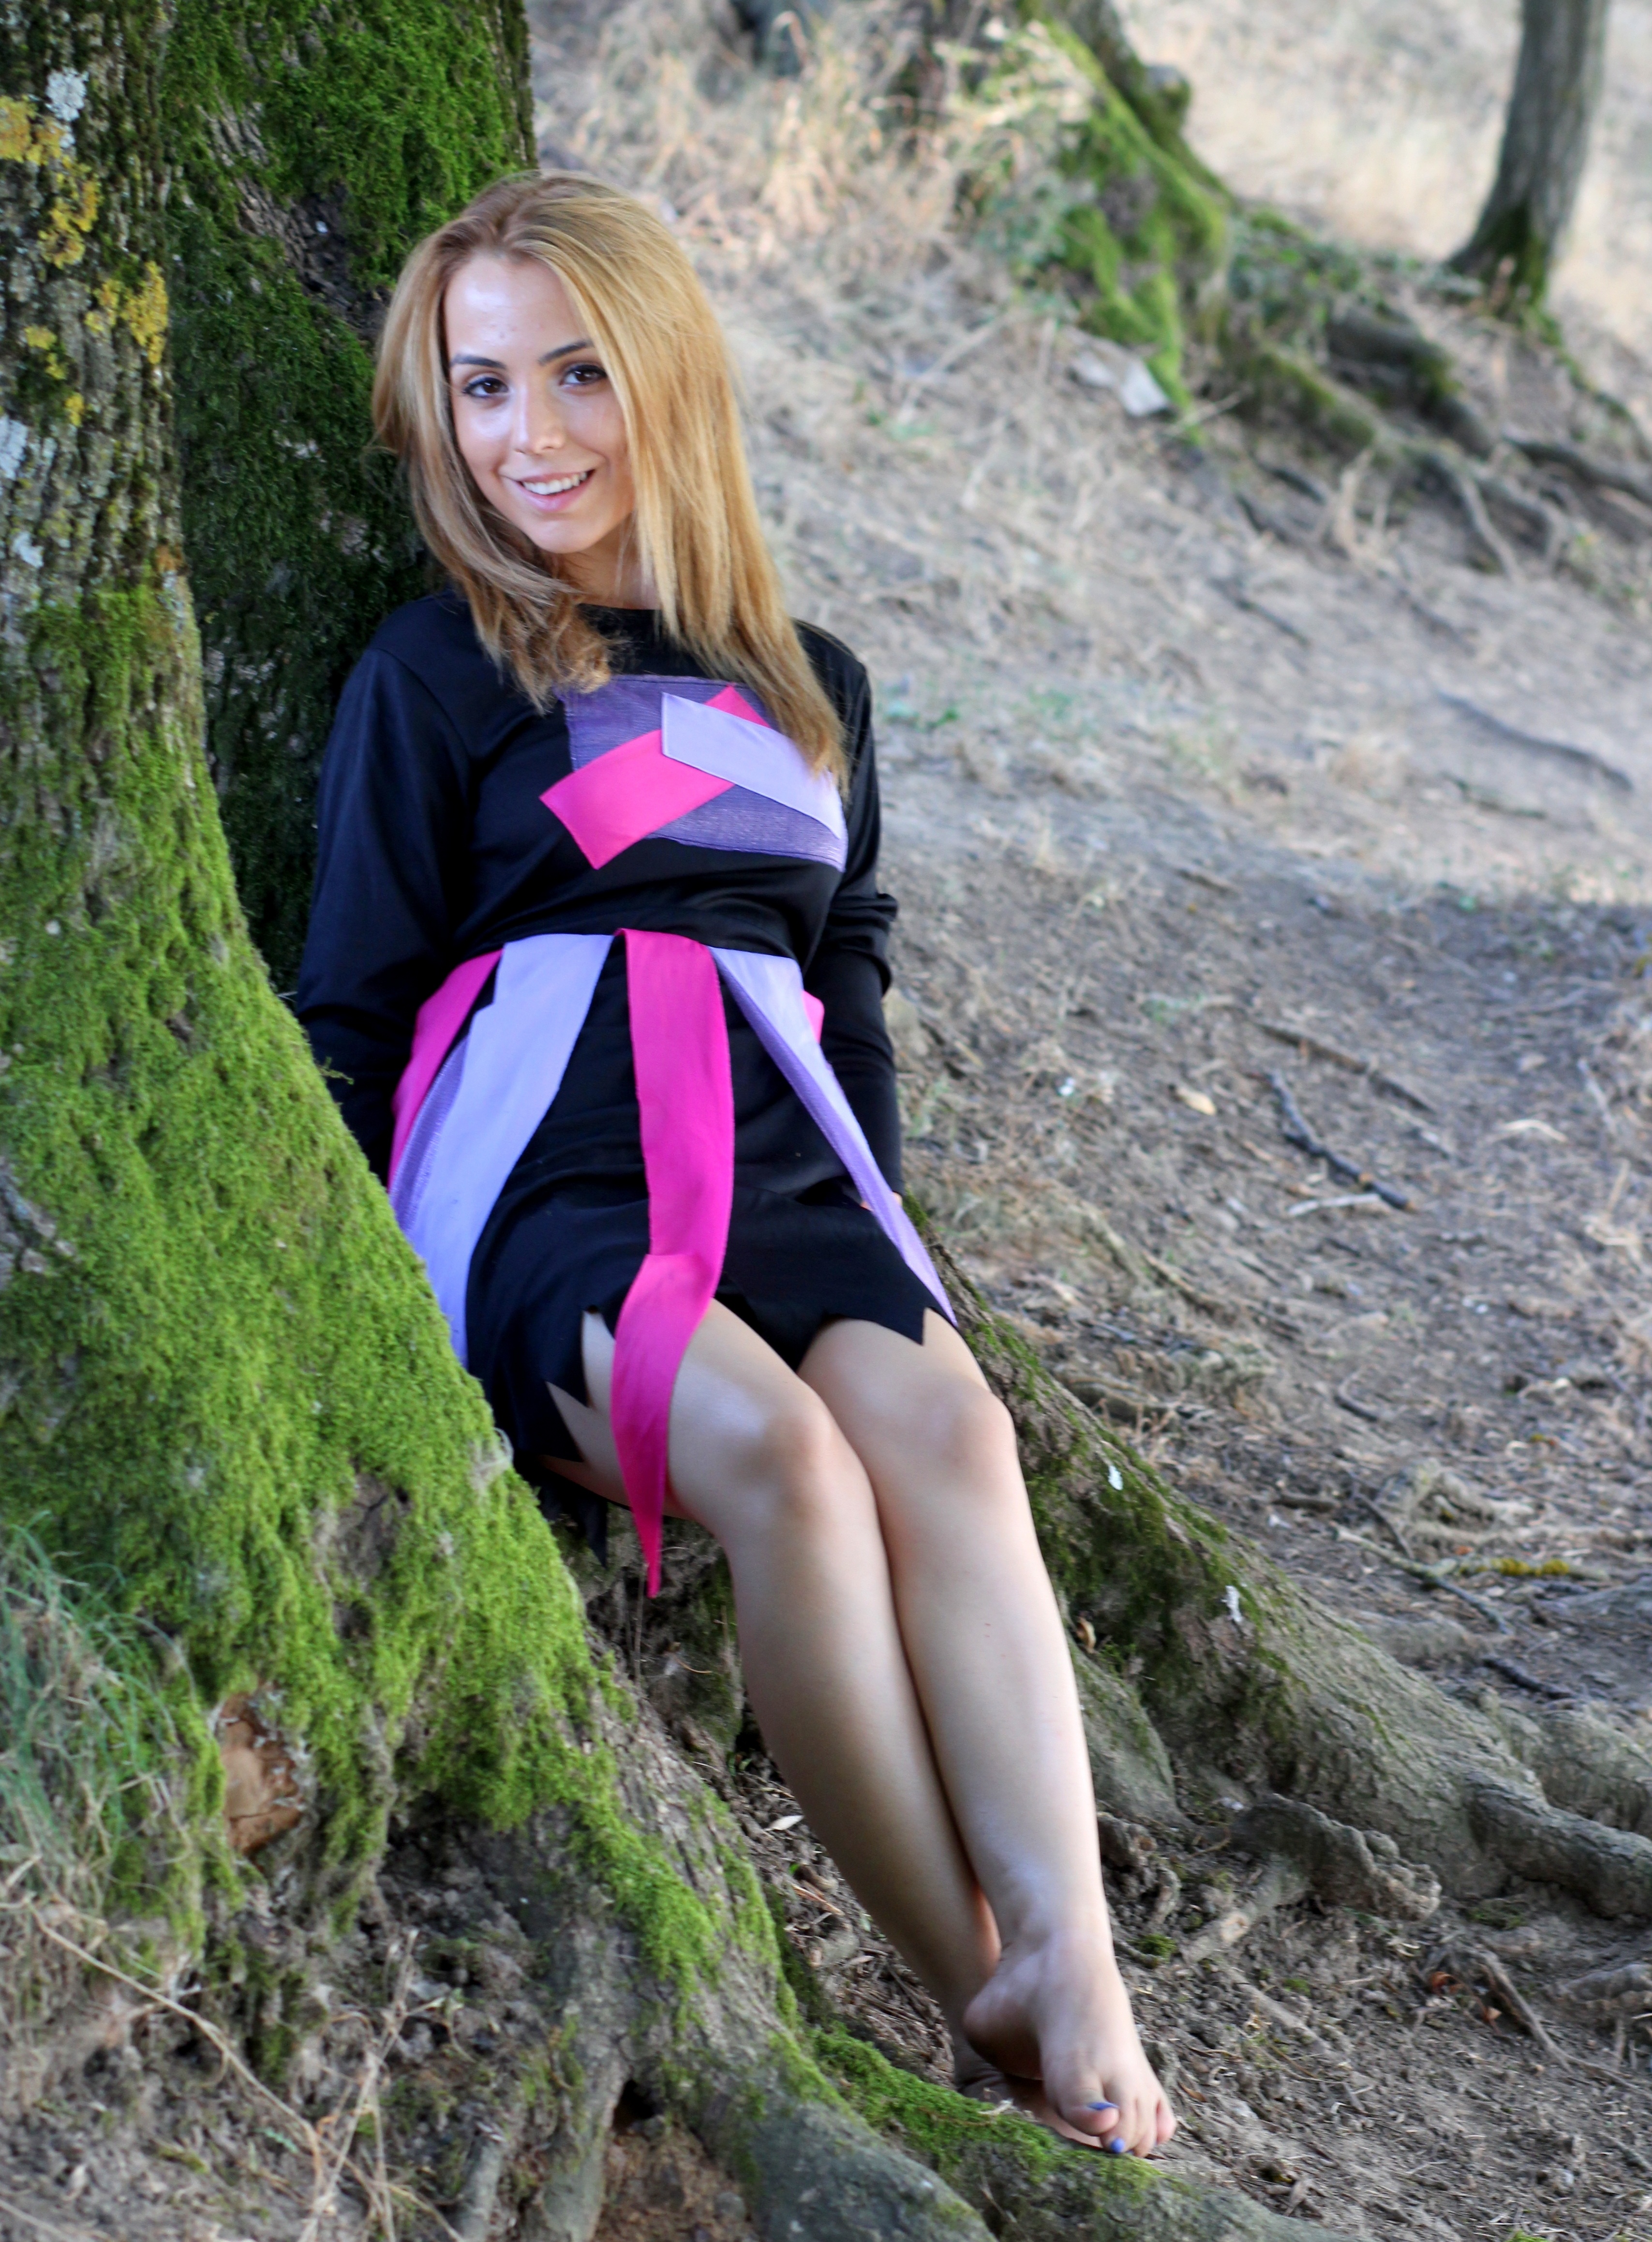
forest, girl, leg, model, clothing, lady, blonde, roots, beauty, elf, story, costume, fairy, photo shoot, tinkerbell